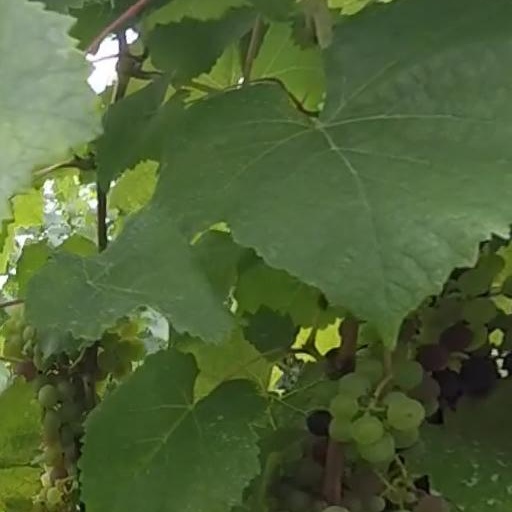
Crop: grape